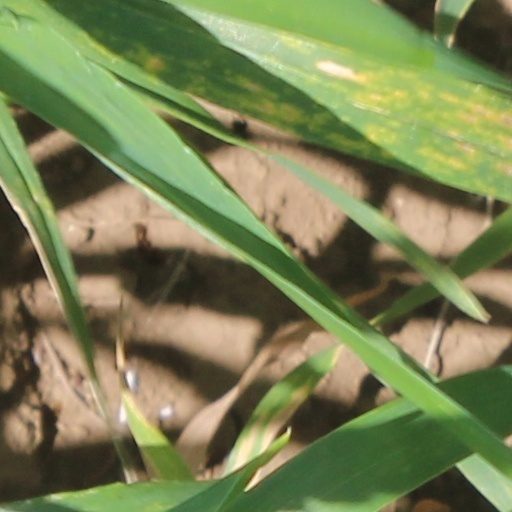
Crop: wheat